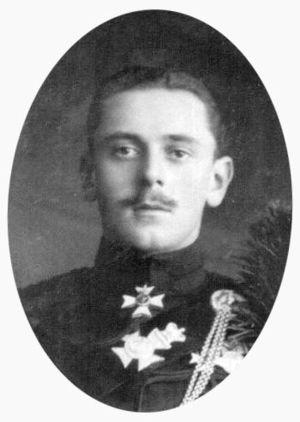
Béatrice Marie Victoria Théodora du Royaume-Uni, princesse du Royaume-Uni de Grande-Bretagne et d'Irlande puis, par son mariage, princesse de Battenberg est née le 14 avril 1857 à Londres et est décédée le 26 octobre 1944 à Brantridge Park, à Balcombe. Membre de la famille royale britannique, elle est gouverneur de l'île de Wight de 1896 à sa mort.
La descendance de la reine Victoria désigne l'ensemble des personnes ayant pour ancêtres Victoria du Royaume-Uni et son mari le prince consort Albert de Saxe-Cobourg-Gotha.